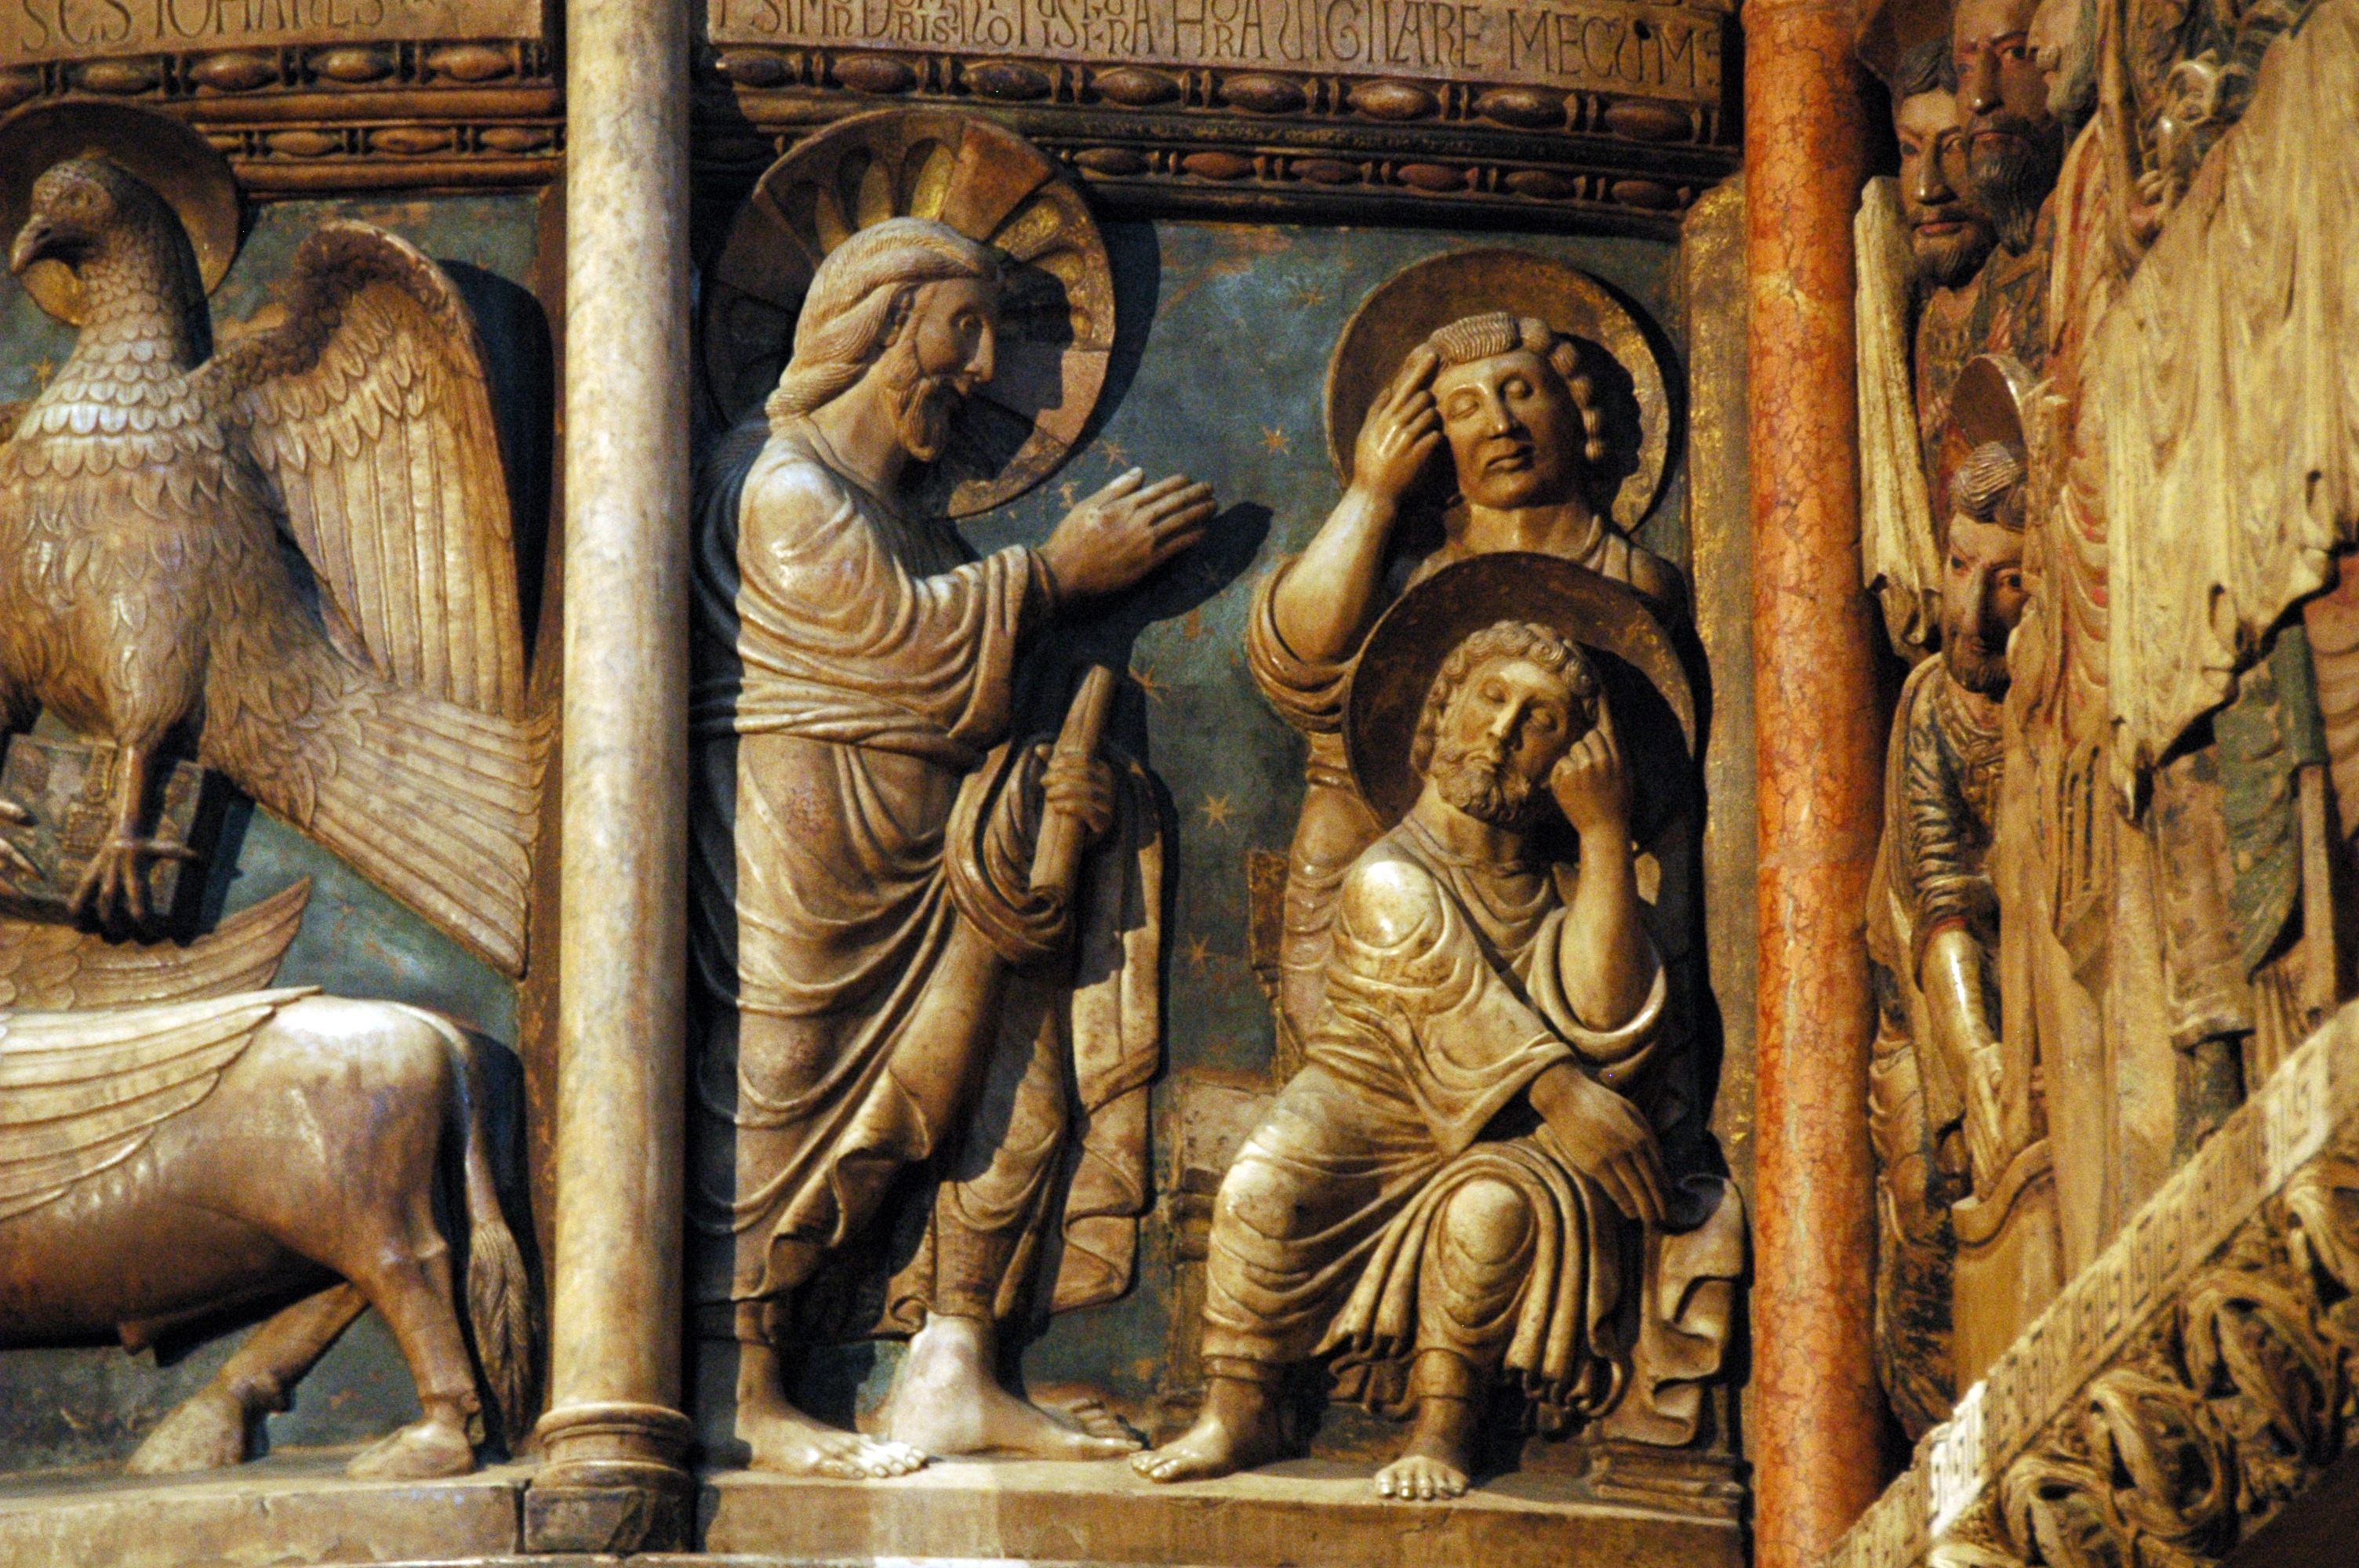
wood, statue, italy, cathedral, sculpture, art, temple, romano, history, carving, duomo, relief, middle ages, mythology, modena, ancient history, duomo di modena, ghirlandina